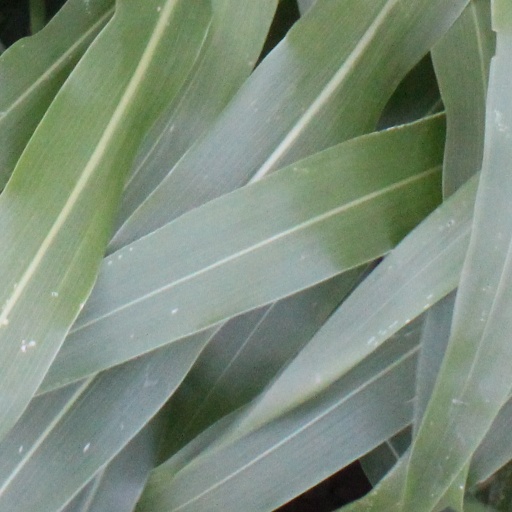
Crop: sorghum